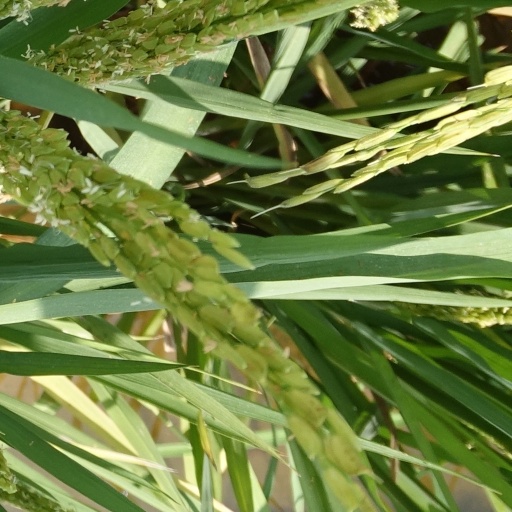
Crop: rice